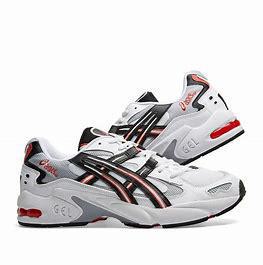
Brand: Asics
Model: Gel Kayano 5 OG